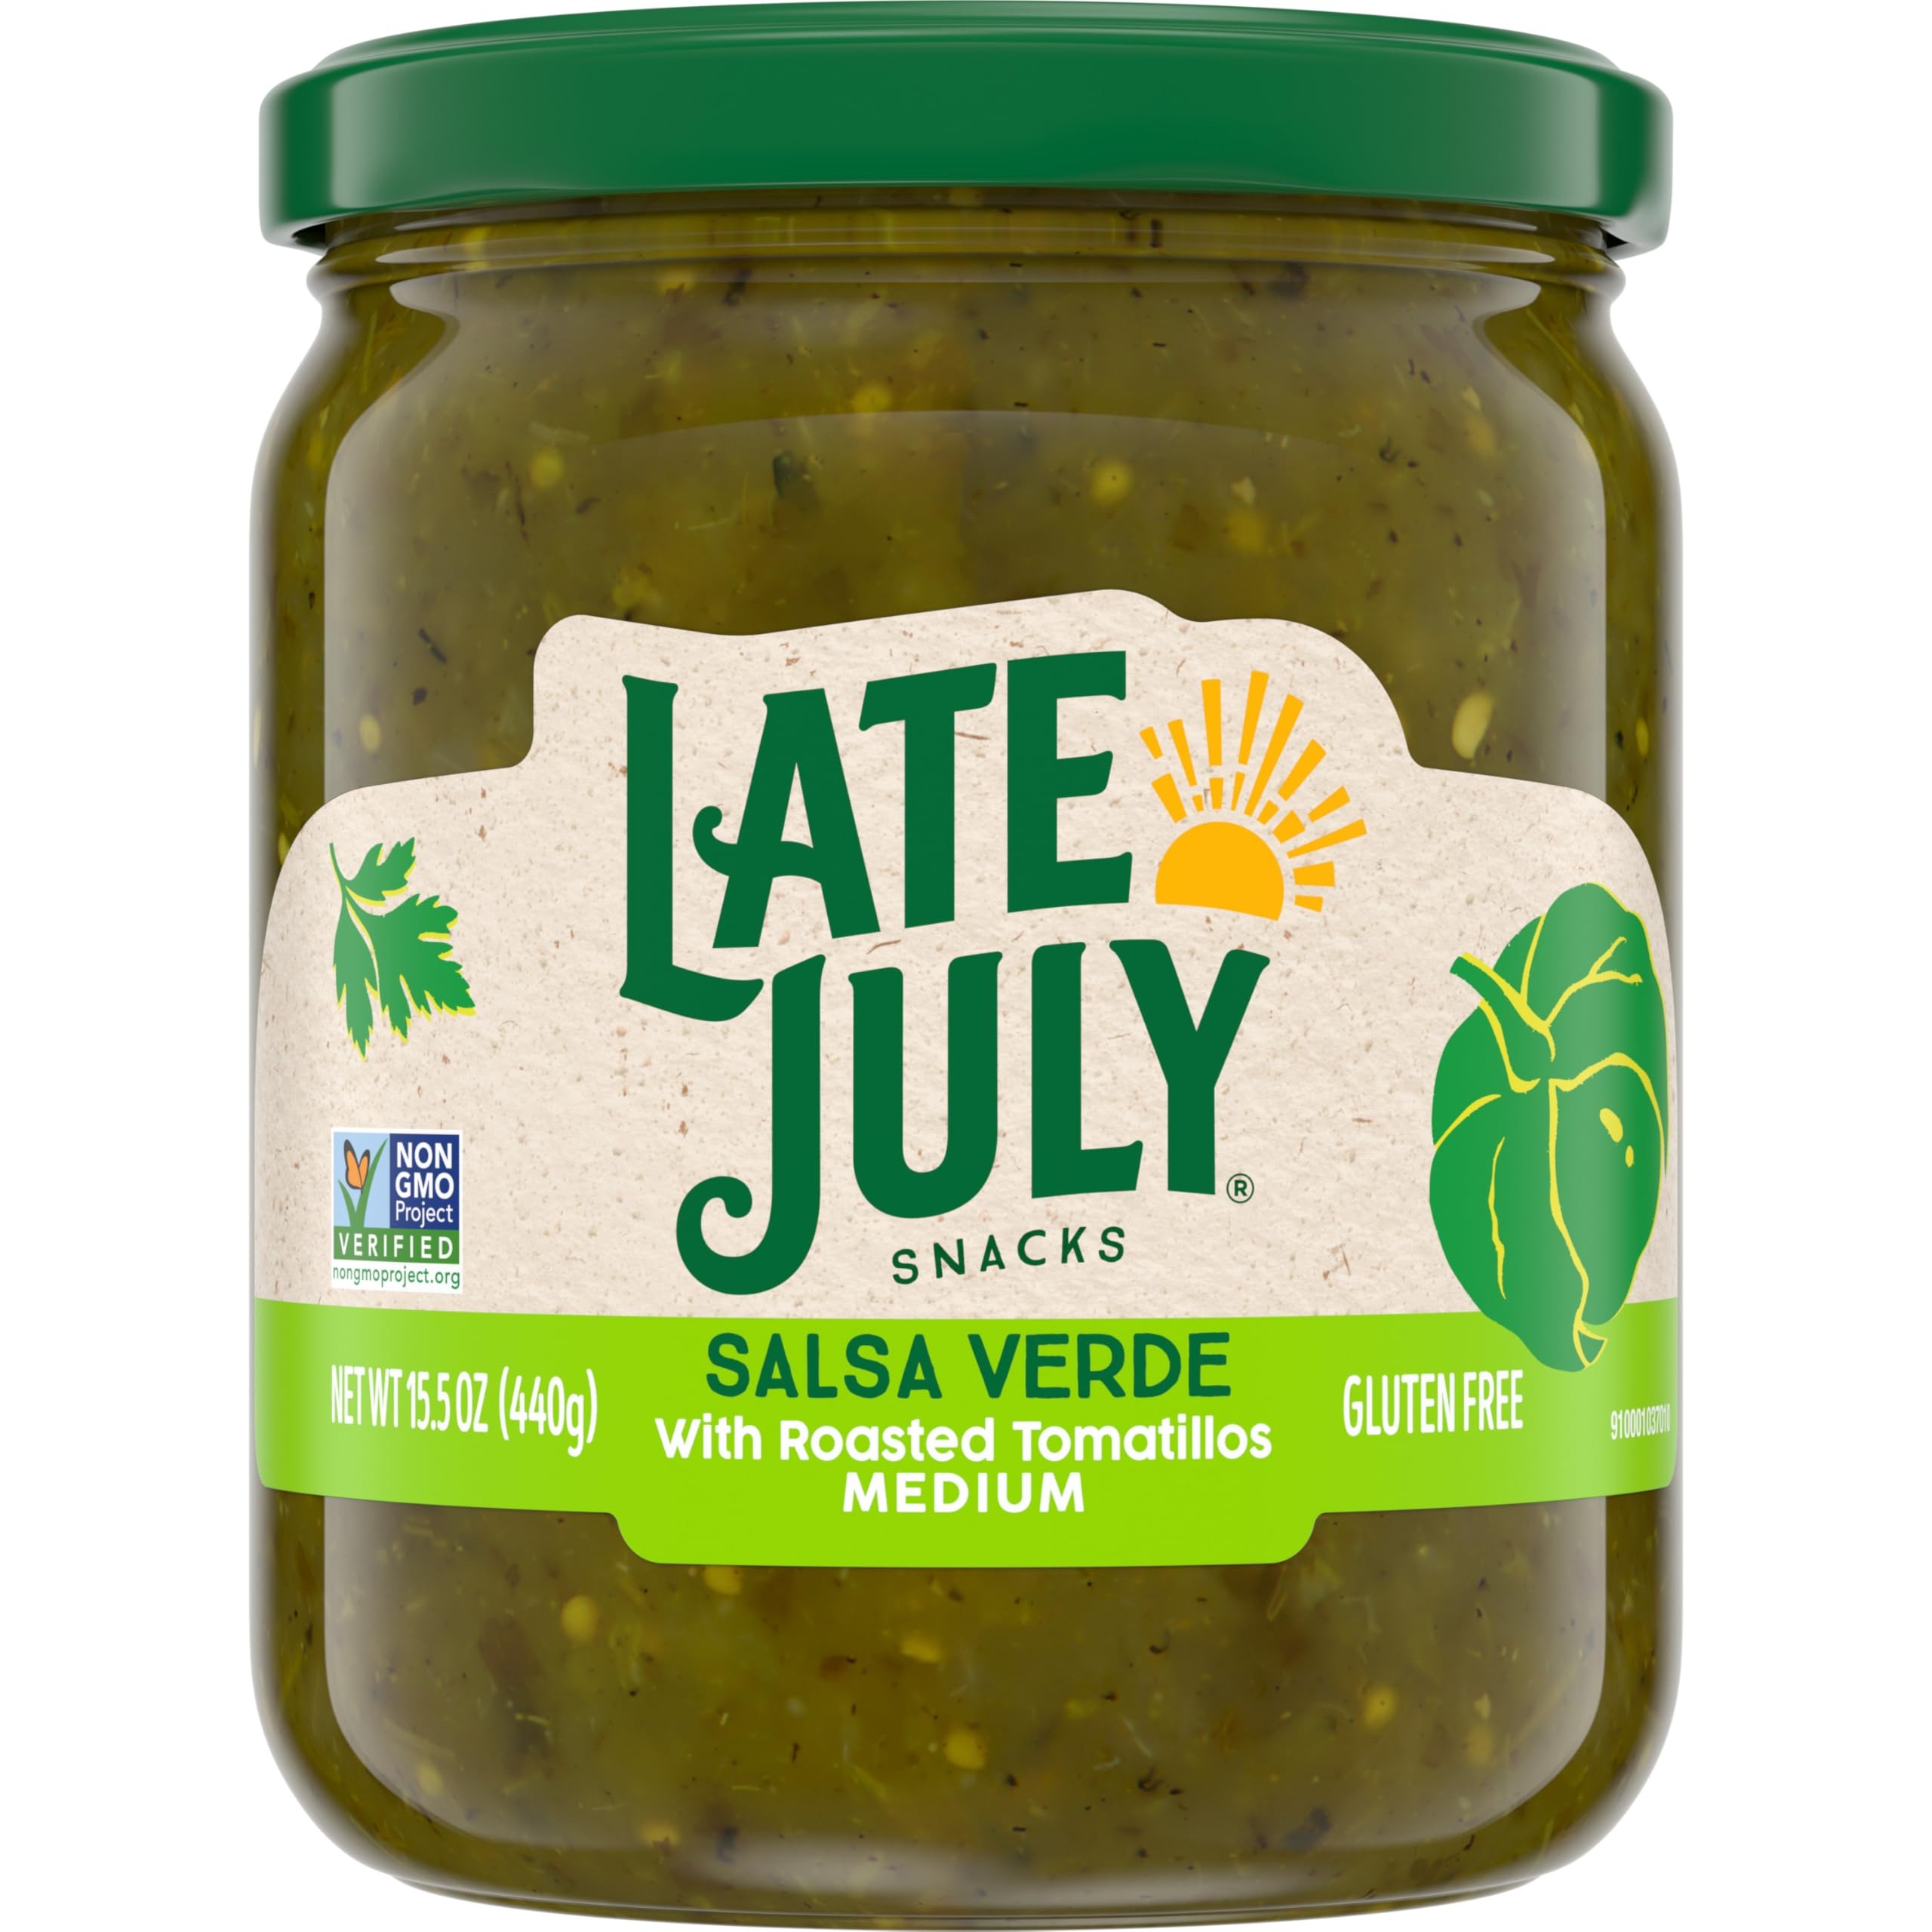
Item Name: Late July Snacks Salsa Verde with Roasted Tomatillos, Medium, 15.5 oz Jar
Bullet Point 1: One (1) 15.5 oz jar of Late July Snacks Salsa Verde with Roasted Tomatillos
Bullet Point 2: This medium salsa is packed with rich tomatillos, tomatoes and chilis in a zesty recipe that highlights the flavors of the ingredients
Bullet Point 3: Vegetarian, gluten free salsa made with high-quality, non-GMO ingredients with no artificial flavors or preservatives for a savory addition to your snacks and entrees
Bullet Point 4: This tomatillo salsa is perfect for chips and salsa, nachos or taco night and makes a delicious recipe ingredient
Bullet Point 5: Each 15.5 oz jar of Late July salsa offers about 14 servings, perfect for sharing with family and friends
Value: 15.5
Unit: Ounce

Price: 6.99